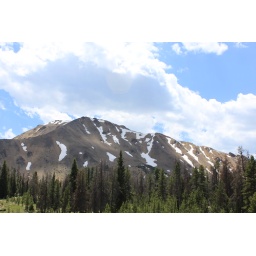
The mountain surrounding 4th of July lake in Stanley, Idaho